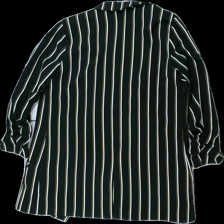
View: back
Type: Blazer
Category: Ladies
Brand: Pull And Bear
Colors: Black, Yellow, White
Material: 100% polyester
Pattern: Striped
Cut: V-collar
Size: M
Season: All
Stains: Major
Damage: smutsigt
Damage location: bottom left
Damage 2: smuts fläckar
Damage 2 location: middle left
Damage 3: smuts fläckar
Damage 3 location: middle right
Price range: <50
Recommended usage: Export
Description: randig blazer